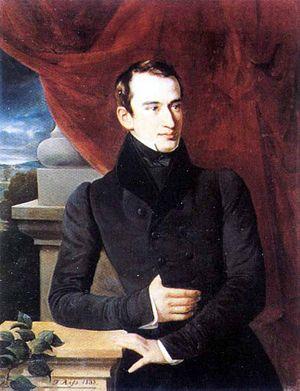
Pierre Mikhaïlovitch Volkonsky, né en 1776 à Saint-Pétersbourg, mort en 1852 à Peterhof, est un feld-maréchal de l'Empire russe, membre de la famille princière des Volkonsky.